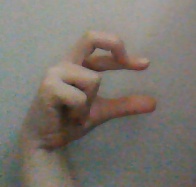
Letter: thal